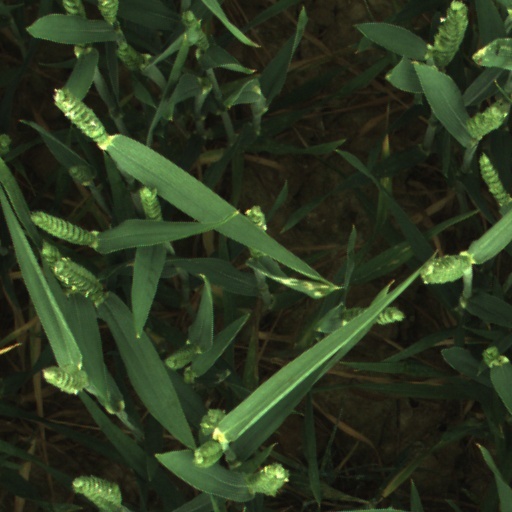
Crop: wheat